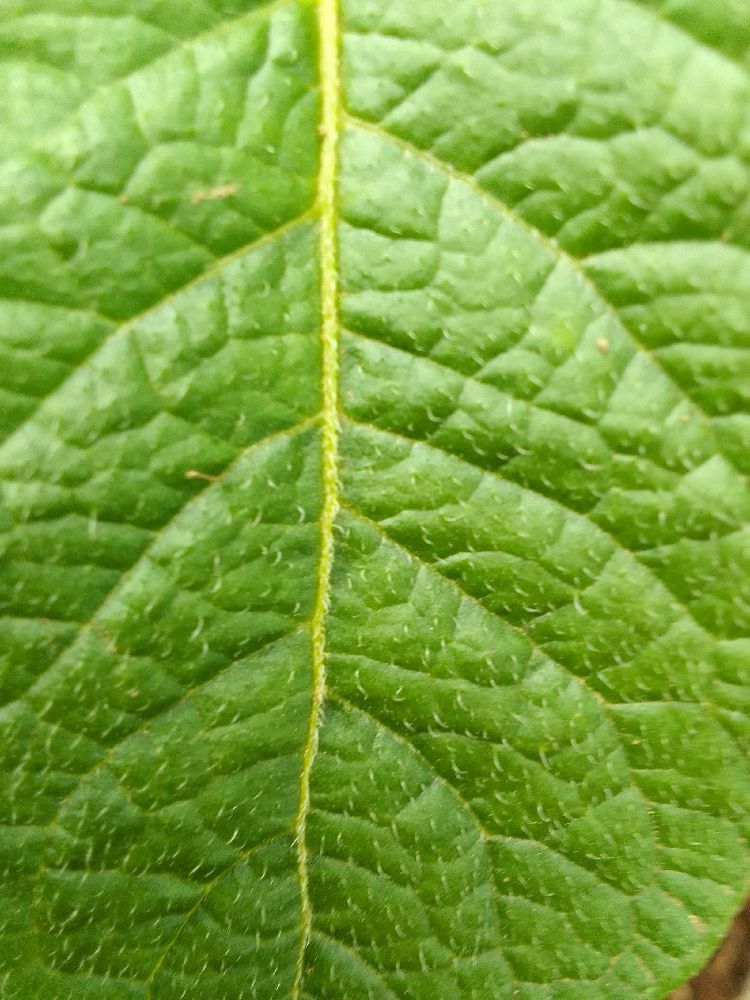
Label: Healthy